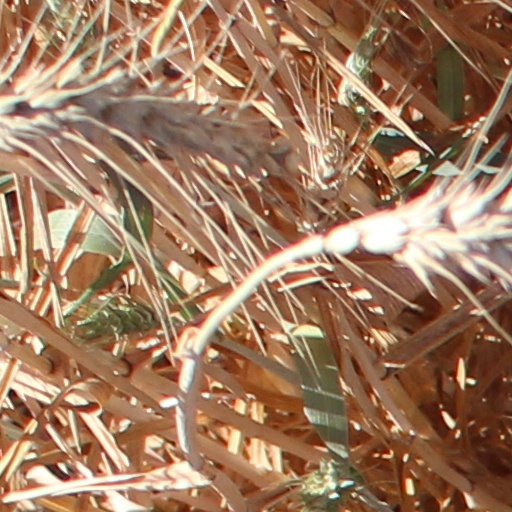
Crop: wheat